History of the Philippines (1946–1965)

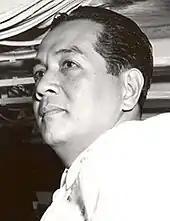

Garcia assumed the presidency after Ramón Magsaysay died in a plane crash on March 17, 1957, and was elected later the same year, in the Election 1957, to a full term.